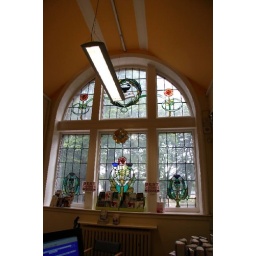
The stained glass window by the entrance to the library